Fathom

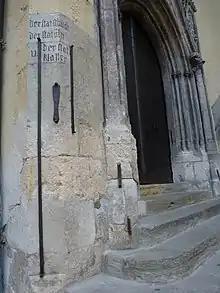
Standard units in Regensburg: the metal rods are (from left to right) a fathom ("klafter"), foot ("schuch", Modern German "Schuh" "shoe") and ell ("öln", Modern German "Elle").

A fathom is a unit of length in the imperial and the U.S. customary systems equal to , used especially for measuring the depth of water. The fathom is neither an international standard (SI) unit, nor an internationally accepted non-SI unit. Historically it was the maritime measure of depth in the English-speaking world but, apart from within the US, charts now use metres.